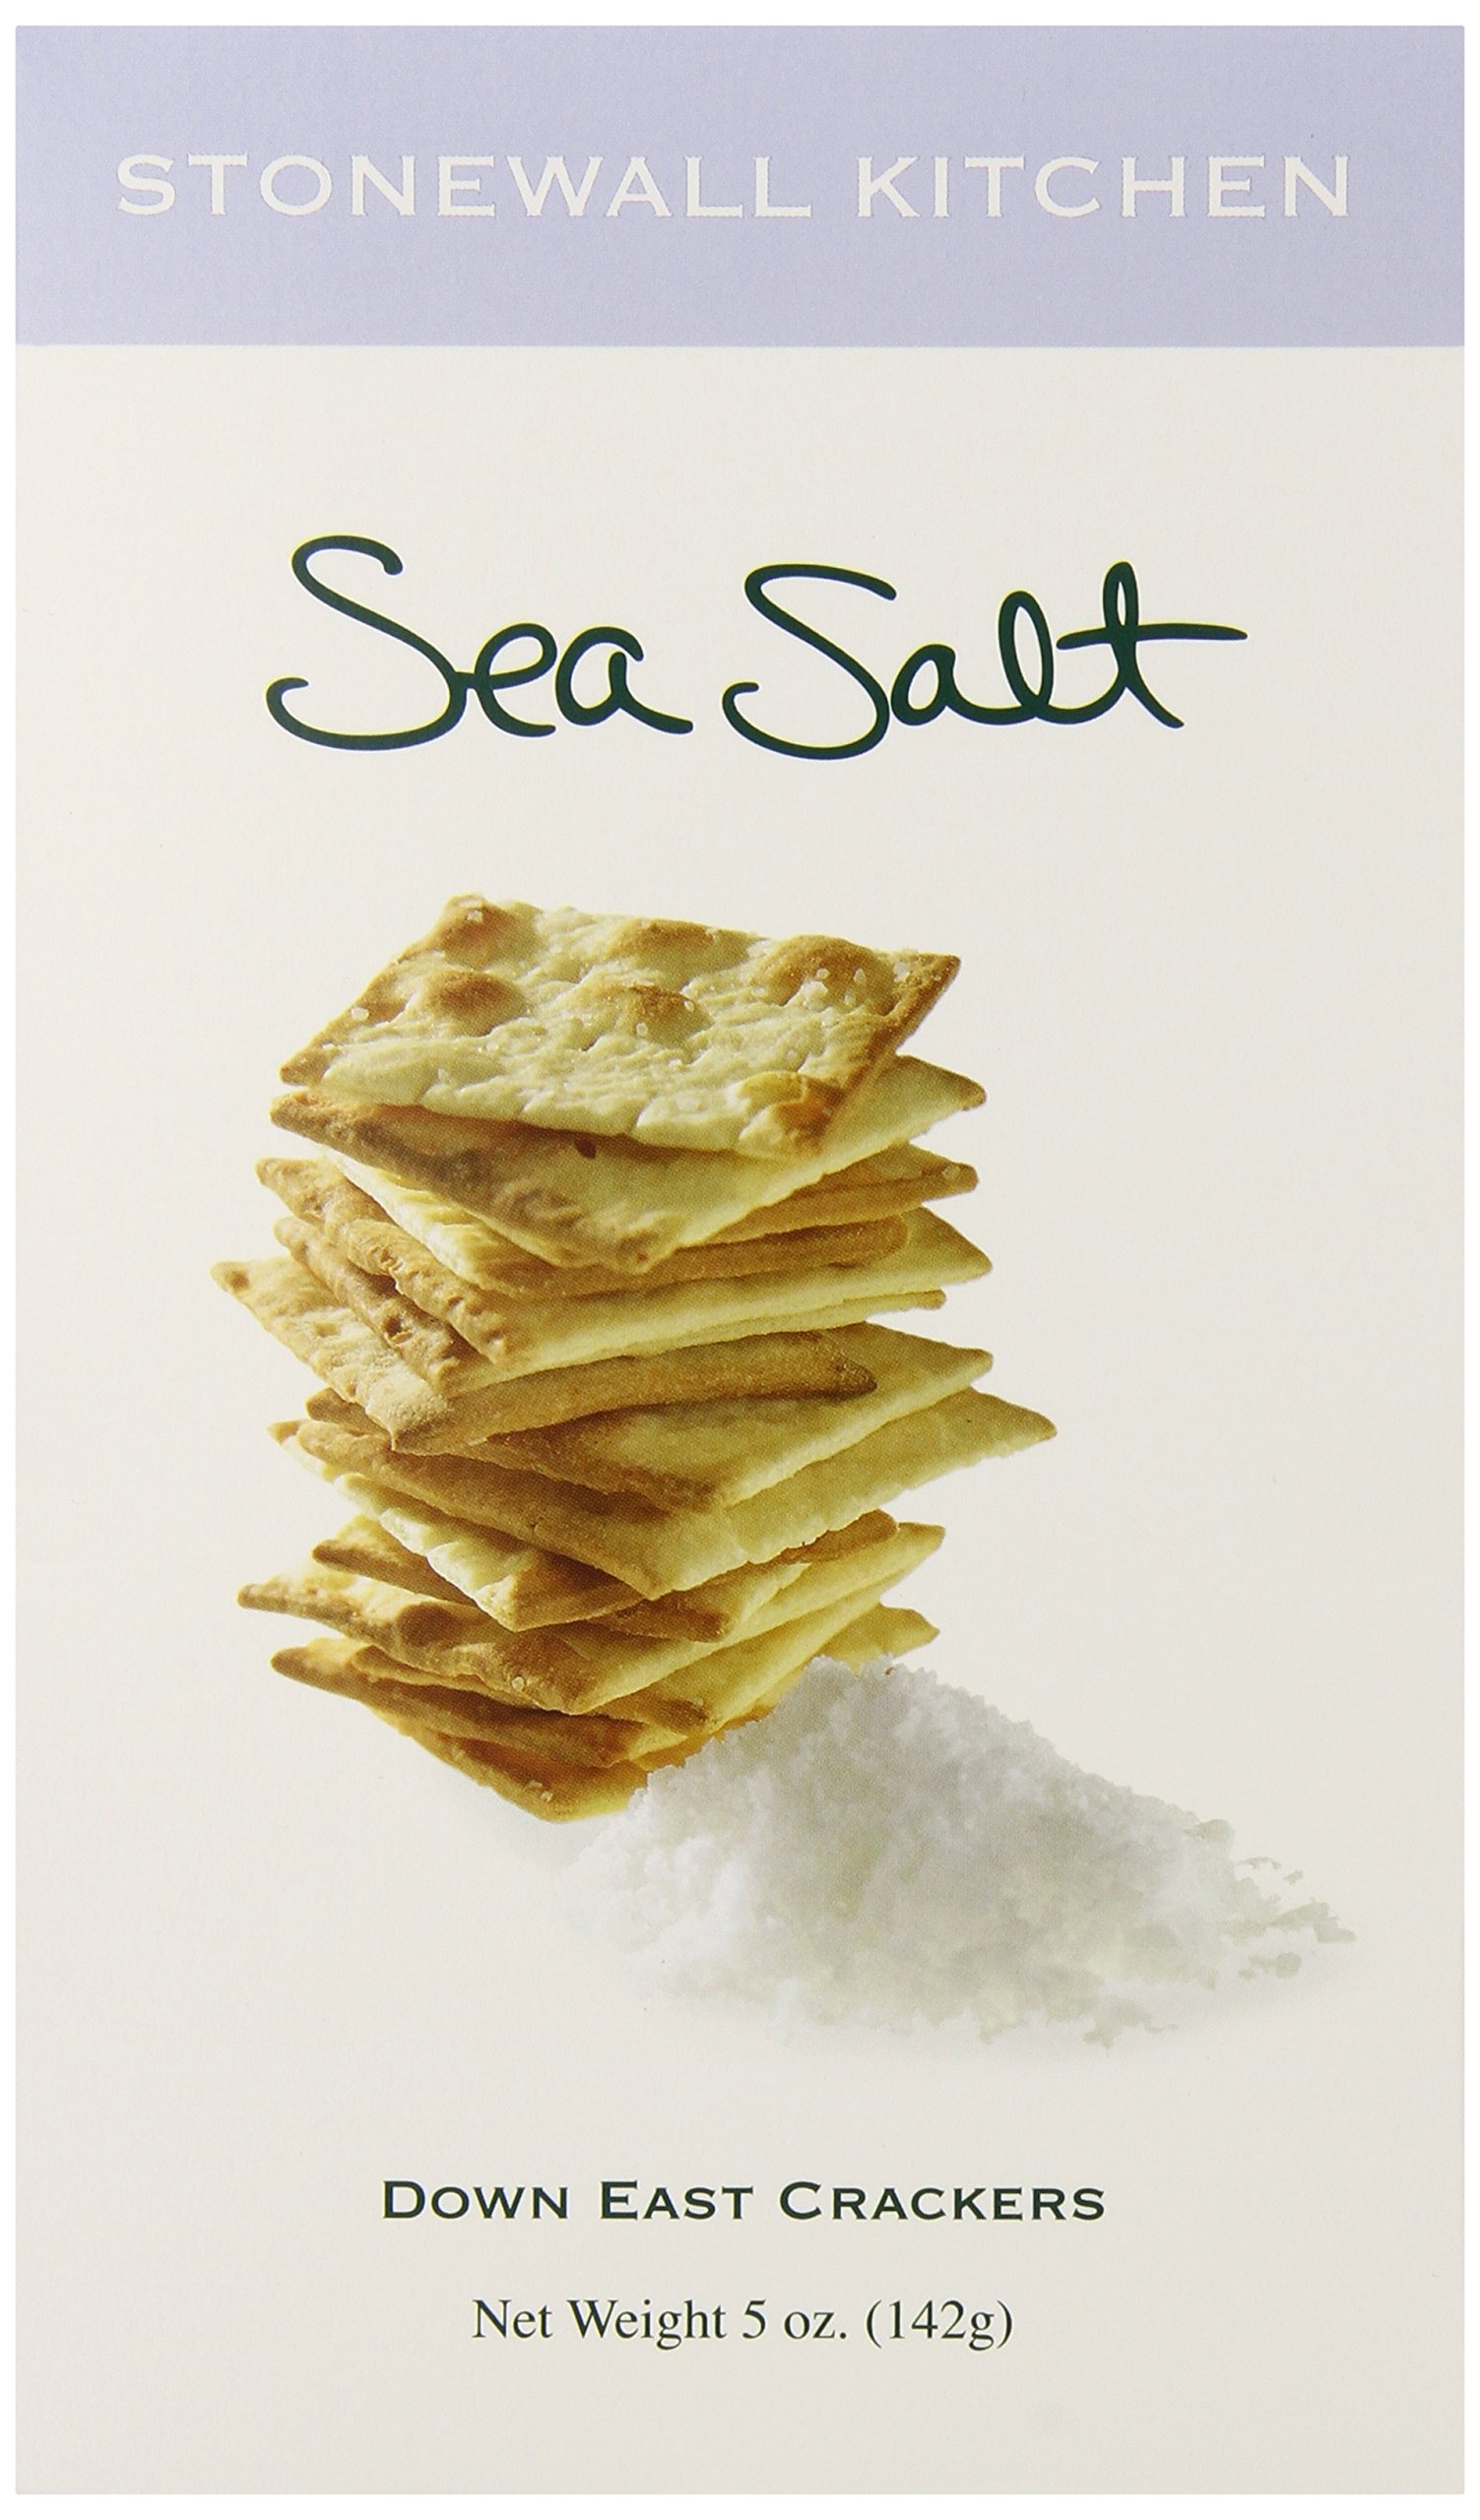
Item Name: Stonewall Kitchen Sea Salt Crackers, 5 Ounce Box
Bullet Point 1: Crisp and tasty enough to eat straight from the box.
Bullet Point 2: Harvested from the Atlantic, this coarse salt is distinguished by the subtle flavors of trace minerals from the sea.
Bullet Point 3: The chunky sea salt baked right into these crackers will bring out the best flavors of cheeses.
Bullet Point 4: Superior hand cut sea salt crackers
Bullet Point 5: Atlantic harvested sea salt adds a clearly unique taste
Bullet Point 6: Brings out the best flavors of cheeses
Bullet Point 7: Coarse sea salt distinguished by the subtle flavors of trace minerals from the sea
Bullet Point 8: Made in the USA
Value: 5.0
Unit: oz

Price: 8.545